Oskar Gripenberg

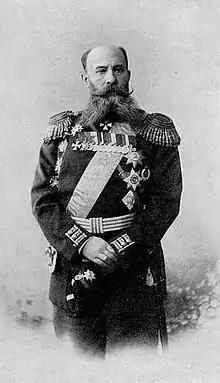
General Gripenberg

Oskar Ferdinand Gripenberg (13 January 1838 – 7 January 1916) was a Finnish-Swedish general of the Russian Second Manchurian Army during the Russo-Japanese War.